TUM Asia

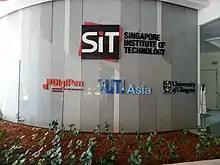
Entrance to the TUM Asia building

The German Institute of Science and Technology – TUM Asia is an institute for research and education located in Singapore, formed in 2002 as the Asian campus of the Technical University of Munich.